North German Missionary Society

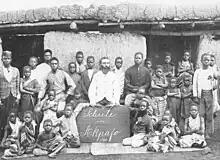
Missionary Andreas Pfisterer 1899 at the mission school in Akpafu, Trans-Volta Togoland, which was at that time a German colony but is now Ghana

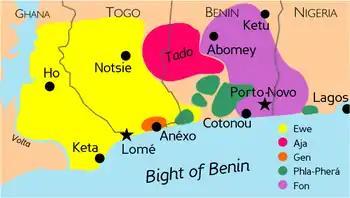
The yellow area is the original distribution area of the Ewe language

The North German Mission was founded in 1836 by Lutheran and Reformed missionary associations in Hamburg.